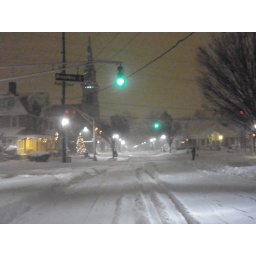
One of the two major roads in town; no cars on the road.